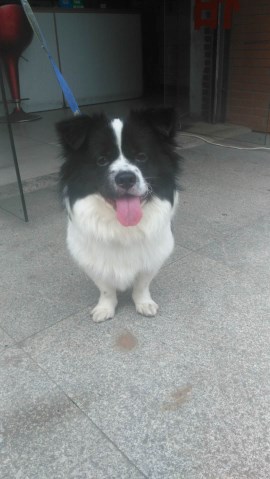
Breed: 806-n000129-papillon